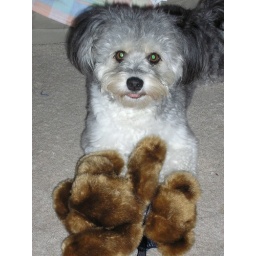
Cookie and a little brown teddy bear that I fell in love with....